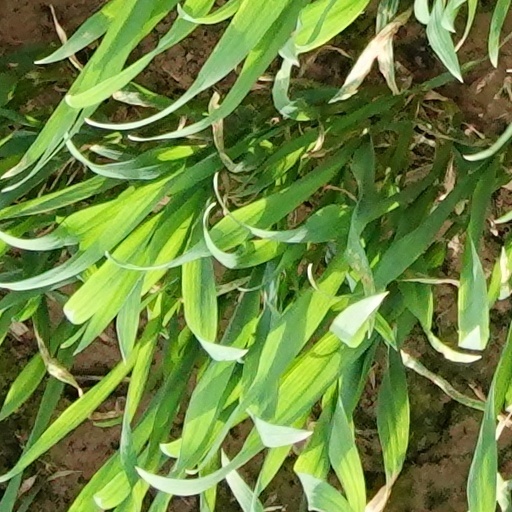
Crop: wheat